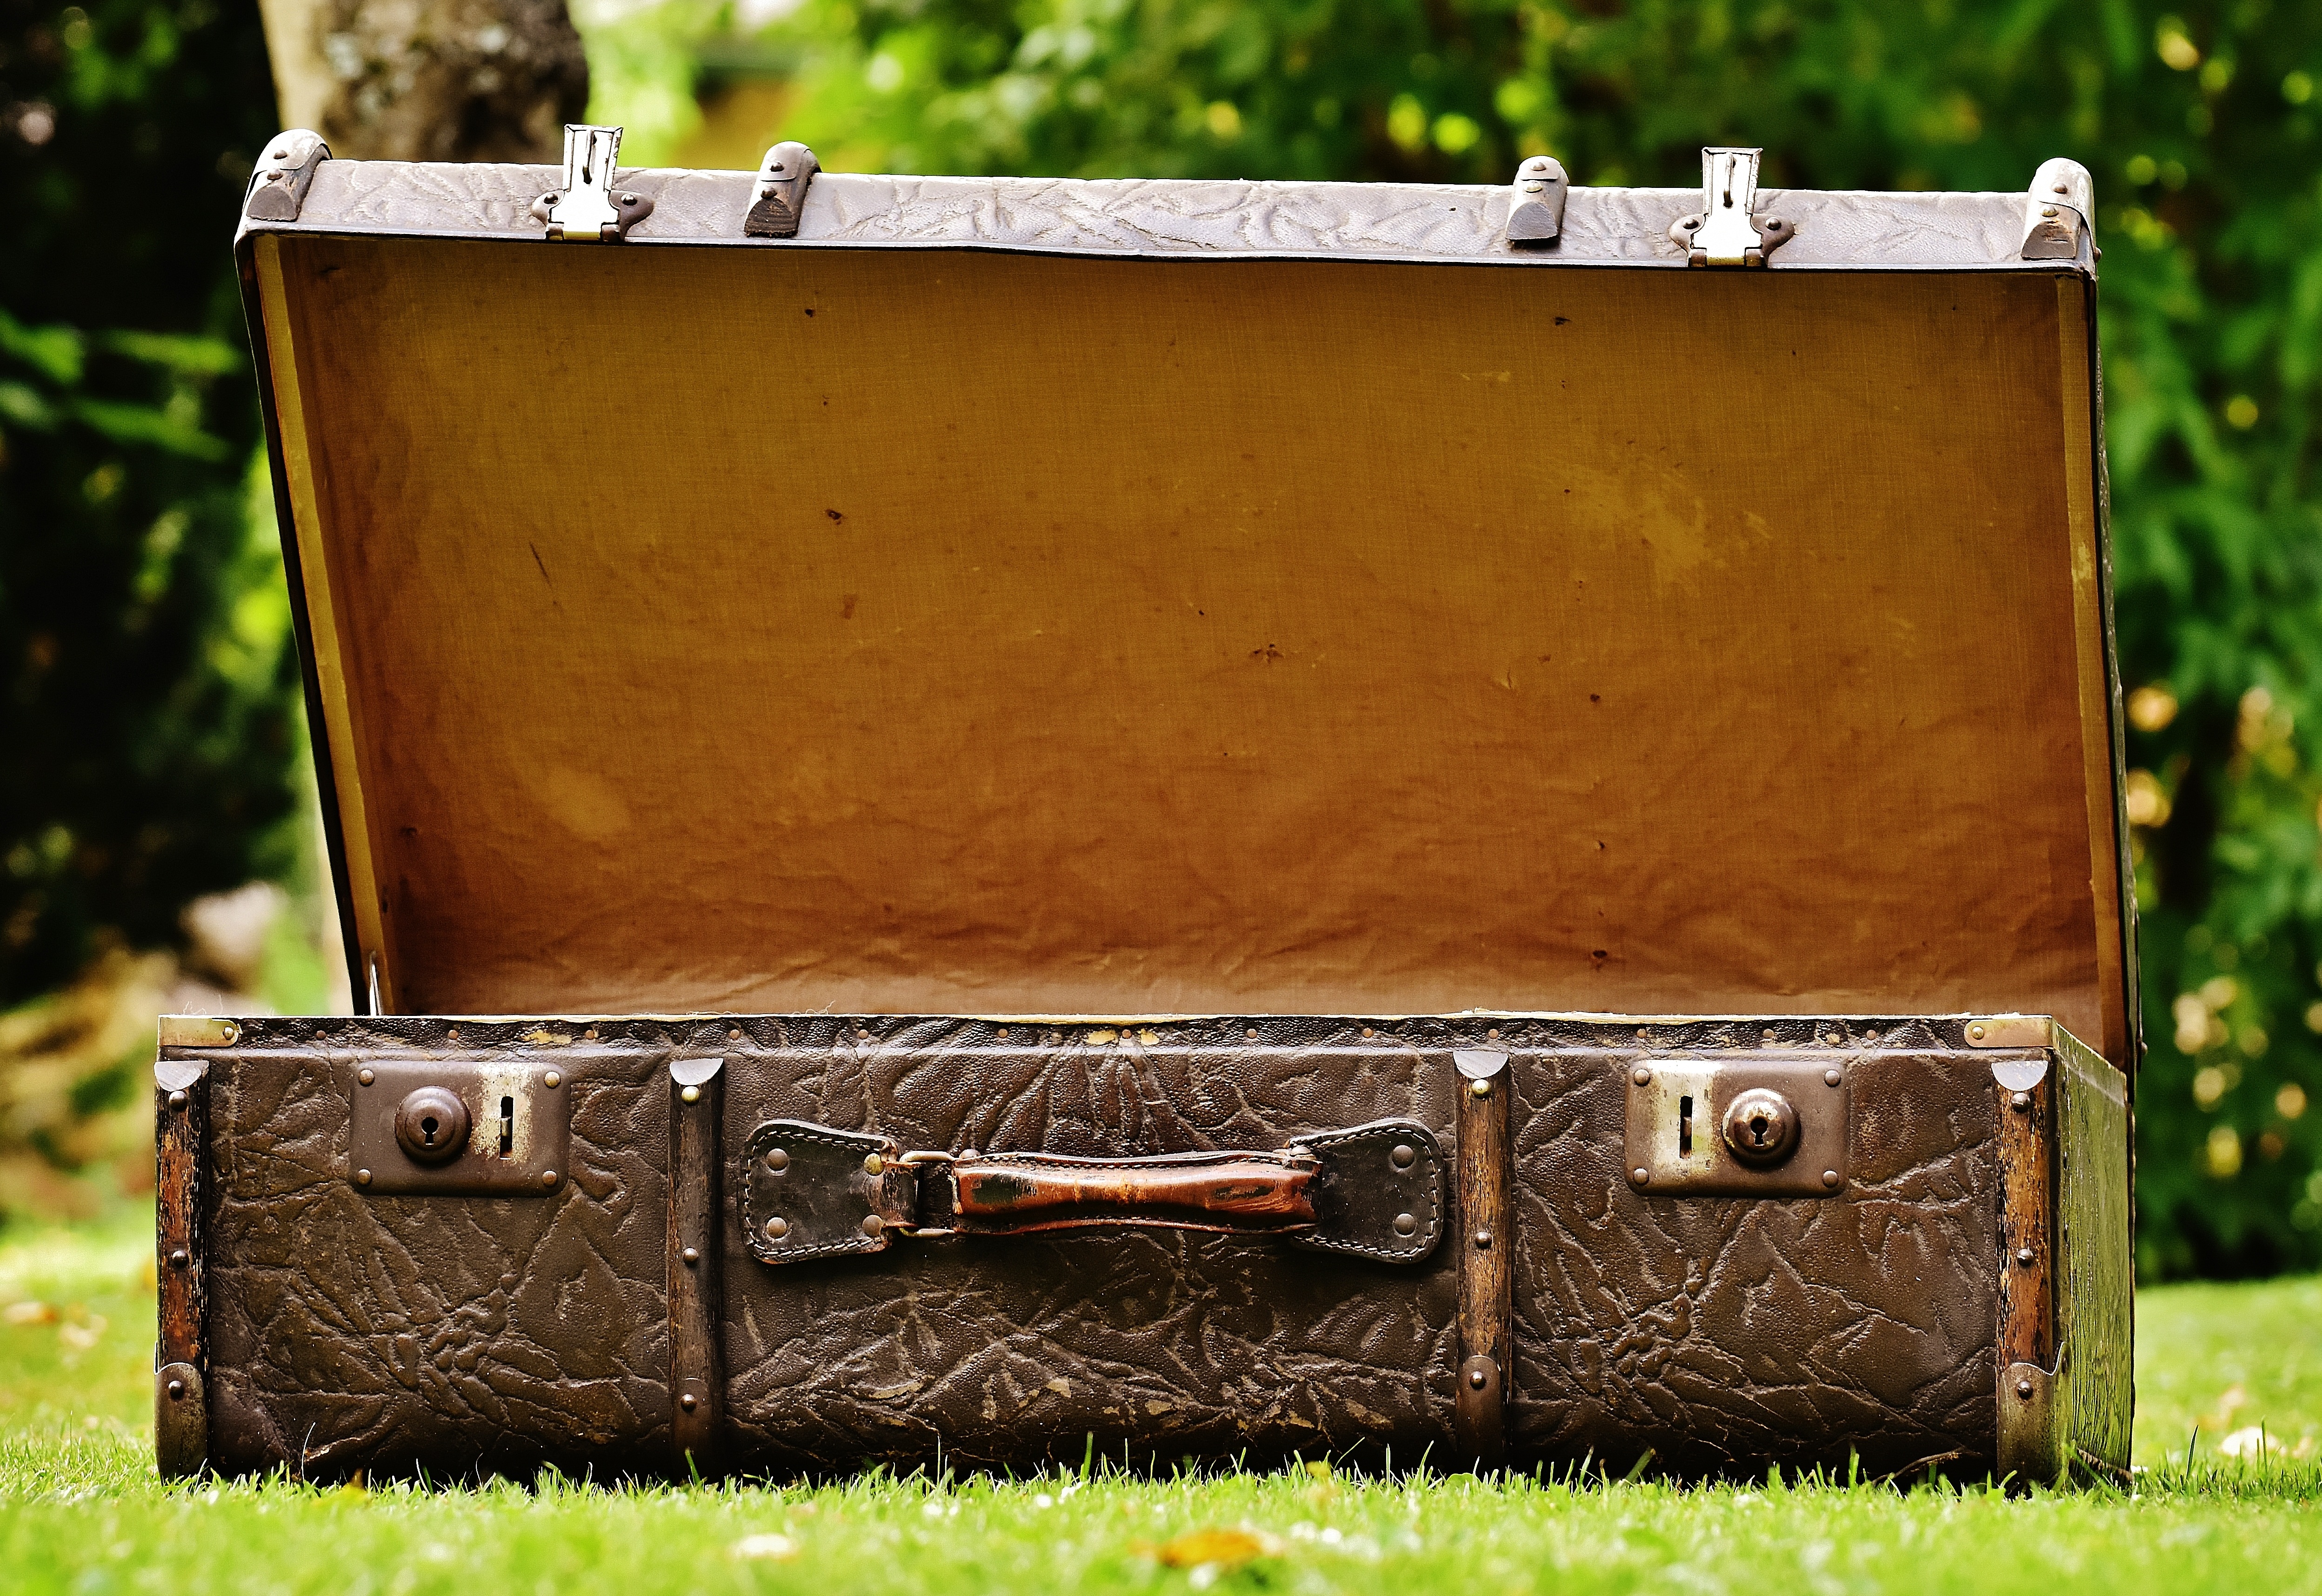
wood, leather, antique, trunk, green, junk, furniture, luggage, chest, suitcase, generations, baggage, old suitcase, man made object